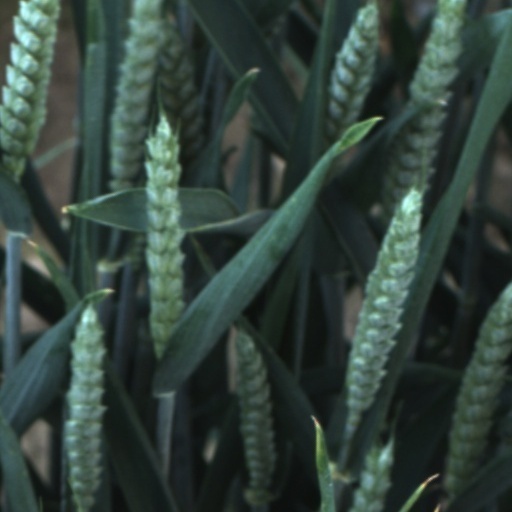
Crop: wheat